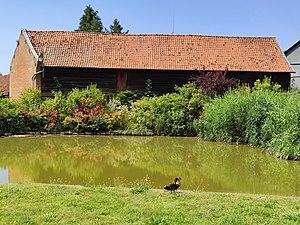
Courcelles-sous-Moyencourt
Courcelles-sous-Moyencourt est une commune française située dans le département de la Somme, en région Hauts-de-France.